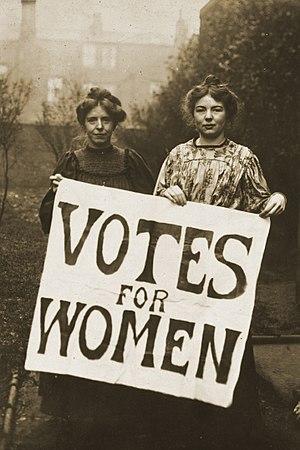
La Women's Social and Political Union souvent désignée par son sigle WSPU, est une organisation féministe créée en 1903 et dissoute en 1917, qui a milité en faveur du droit de vote des femmes au Royaume-Uni.
Die Suffragette est une comédie allemande, réalisée par Urban Gad, sortie en 1913.
La première vague féministe est une période de l'histoire du féminisme qui va des années 1850 à 1945 et qui concerne les pays européens et les États-Unis.
Le droit de vote des femmes est le produit d'une longue histoire qui s'inscrit dans l'histoire contemporaine. Dans le monde, le droit de vote des femmes s'est répandu à partir du début du XXᵉ siècle. Le droit d'éligibilité s'est développé en parallèle.